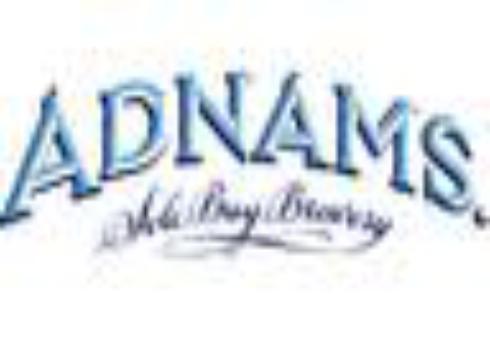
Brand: Adnams
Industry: Food